Mount Lyell Mining and Railway Company

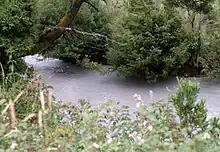
1970s Queen River with mine waste uncontrolled

The Mount Lyell Remediation and Research and Demonstration Program was conducted between 1994 and 1996 following the closing of the company, to reverse the ecological change upon the Queen and King Rivers, and Macquarie Harbour; caused by the release of mine waste and effluent into the rivers. It is estimated that 100 million tonnes of tailings were disposed of into the Queen River.